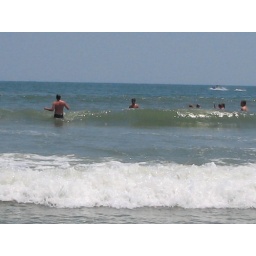
the boys playing in the ocean